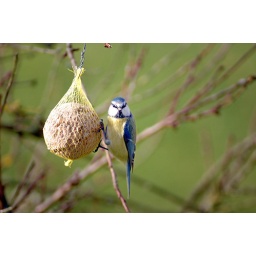
Cute little bird eating in the winter